Sabina Fluxà

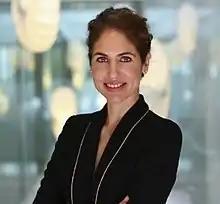

Sabina Fluxà Thienemann (born April 1980) is a Spanish businessperson, and the vice-chairman and CEO of Iberostar Hotels & Resorts.